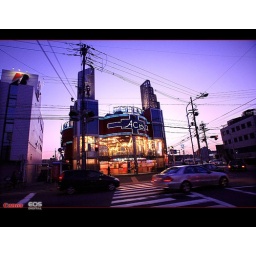
after we shot the sakura flowers in kyodo,japani quickly took some the street scenery of kyodo before the dark night,so colorful in street